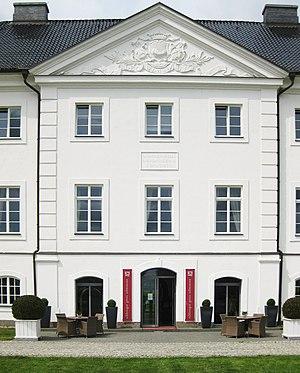
Le château de Groß Schwansee est un château construit en style baroque en 1745 et reconstruit en style néoclassique en 1780. Il se trouve dans le village de Groß Schwansee qui appartient à la commune de Kalkhorst dans le Mecklembourg-Poméranie-Occidentale. C'est depuis 2004 un hôtel.